Hauts de Bienne

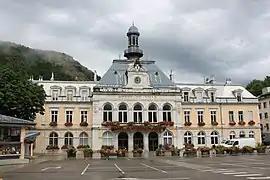
The town hall in Morez

Hauts de Bienne is a commune in the Jura department of eastern France. The municipality was established on 1 January 2016 by merger of the former communes of Morez, Lézat and La Mouille. The commune was named after the river Bienne, that passes through it.